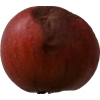
Label: Apple 17